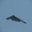
Label: airplane